Tripuri dress

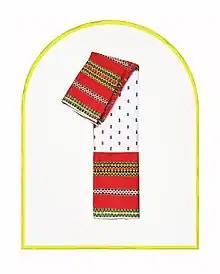
"Rignai chamathwibar"

Each of the clans of Tripuri has their own "rignai" pattern and design. The pattern of the "rignai" are so distinct that the clan of a Tripuri woman can be identified by the pattern of the "rignai" she wears. Nowadays there is inter-mingling of the "rignai", and different clans are wearing "rignai" of other clans freely and new designs are being woven differently. The "rikutu" is plain cloth of a different colour and shade than the other items of clothing. Today, the "rikutu" is woven by Tripuri women. "Rignai chamathwibar" is the most significant Tripuri "rignai". It is known as the mother of all "rignais", as all the other "rignais" have evolved from "rignai chamathwibar".